Ripley Ville

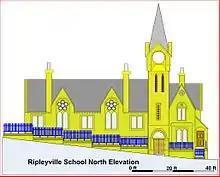
Ripley Ville school north elevation

The school building was financed by Ripley and run by the non-denominational British and Foreign School Society It was designed by Andrews Son and Pepper in a gothic revivalist style. The halls and classrooms were on a single level with service rooms in a basement. Internally the ground floor (total area 4,192 sq. ft.) was mainly taken up by two large halls of double height. The south hall of 1600 sq. ft. accommodated the girls primary school and the northern hall of 1300 sq. ft. accommodated the boys. Two smaller classrooms accommodated the infants. Later photographic evidence suggests that the class room block as built varied from the plan. Instead of two unequally sized classrooms with an entrance lobby to the north there were two equally sized rooms separated by a centrally placed entrance lobby. The entrance door was beneath a gabled semi-dormer with a round window in the gable – very similar to the gables of the north façade.